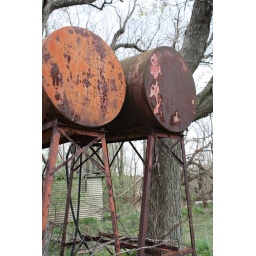
Abandoned farm inhabited by cats. cast iron pans of soaked cat food on the floor of the entry alcove.